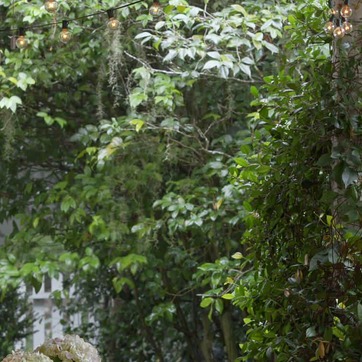
Material: foliage